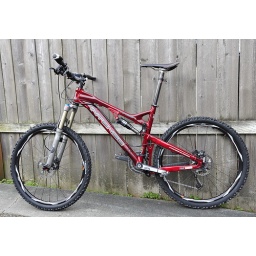
This is by far hands-down the best mountain bike I've ever owned and I've had some good ones